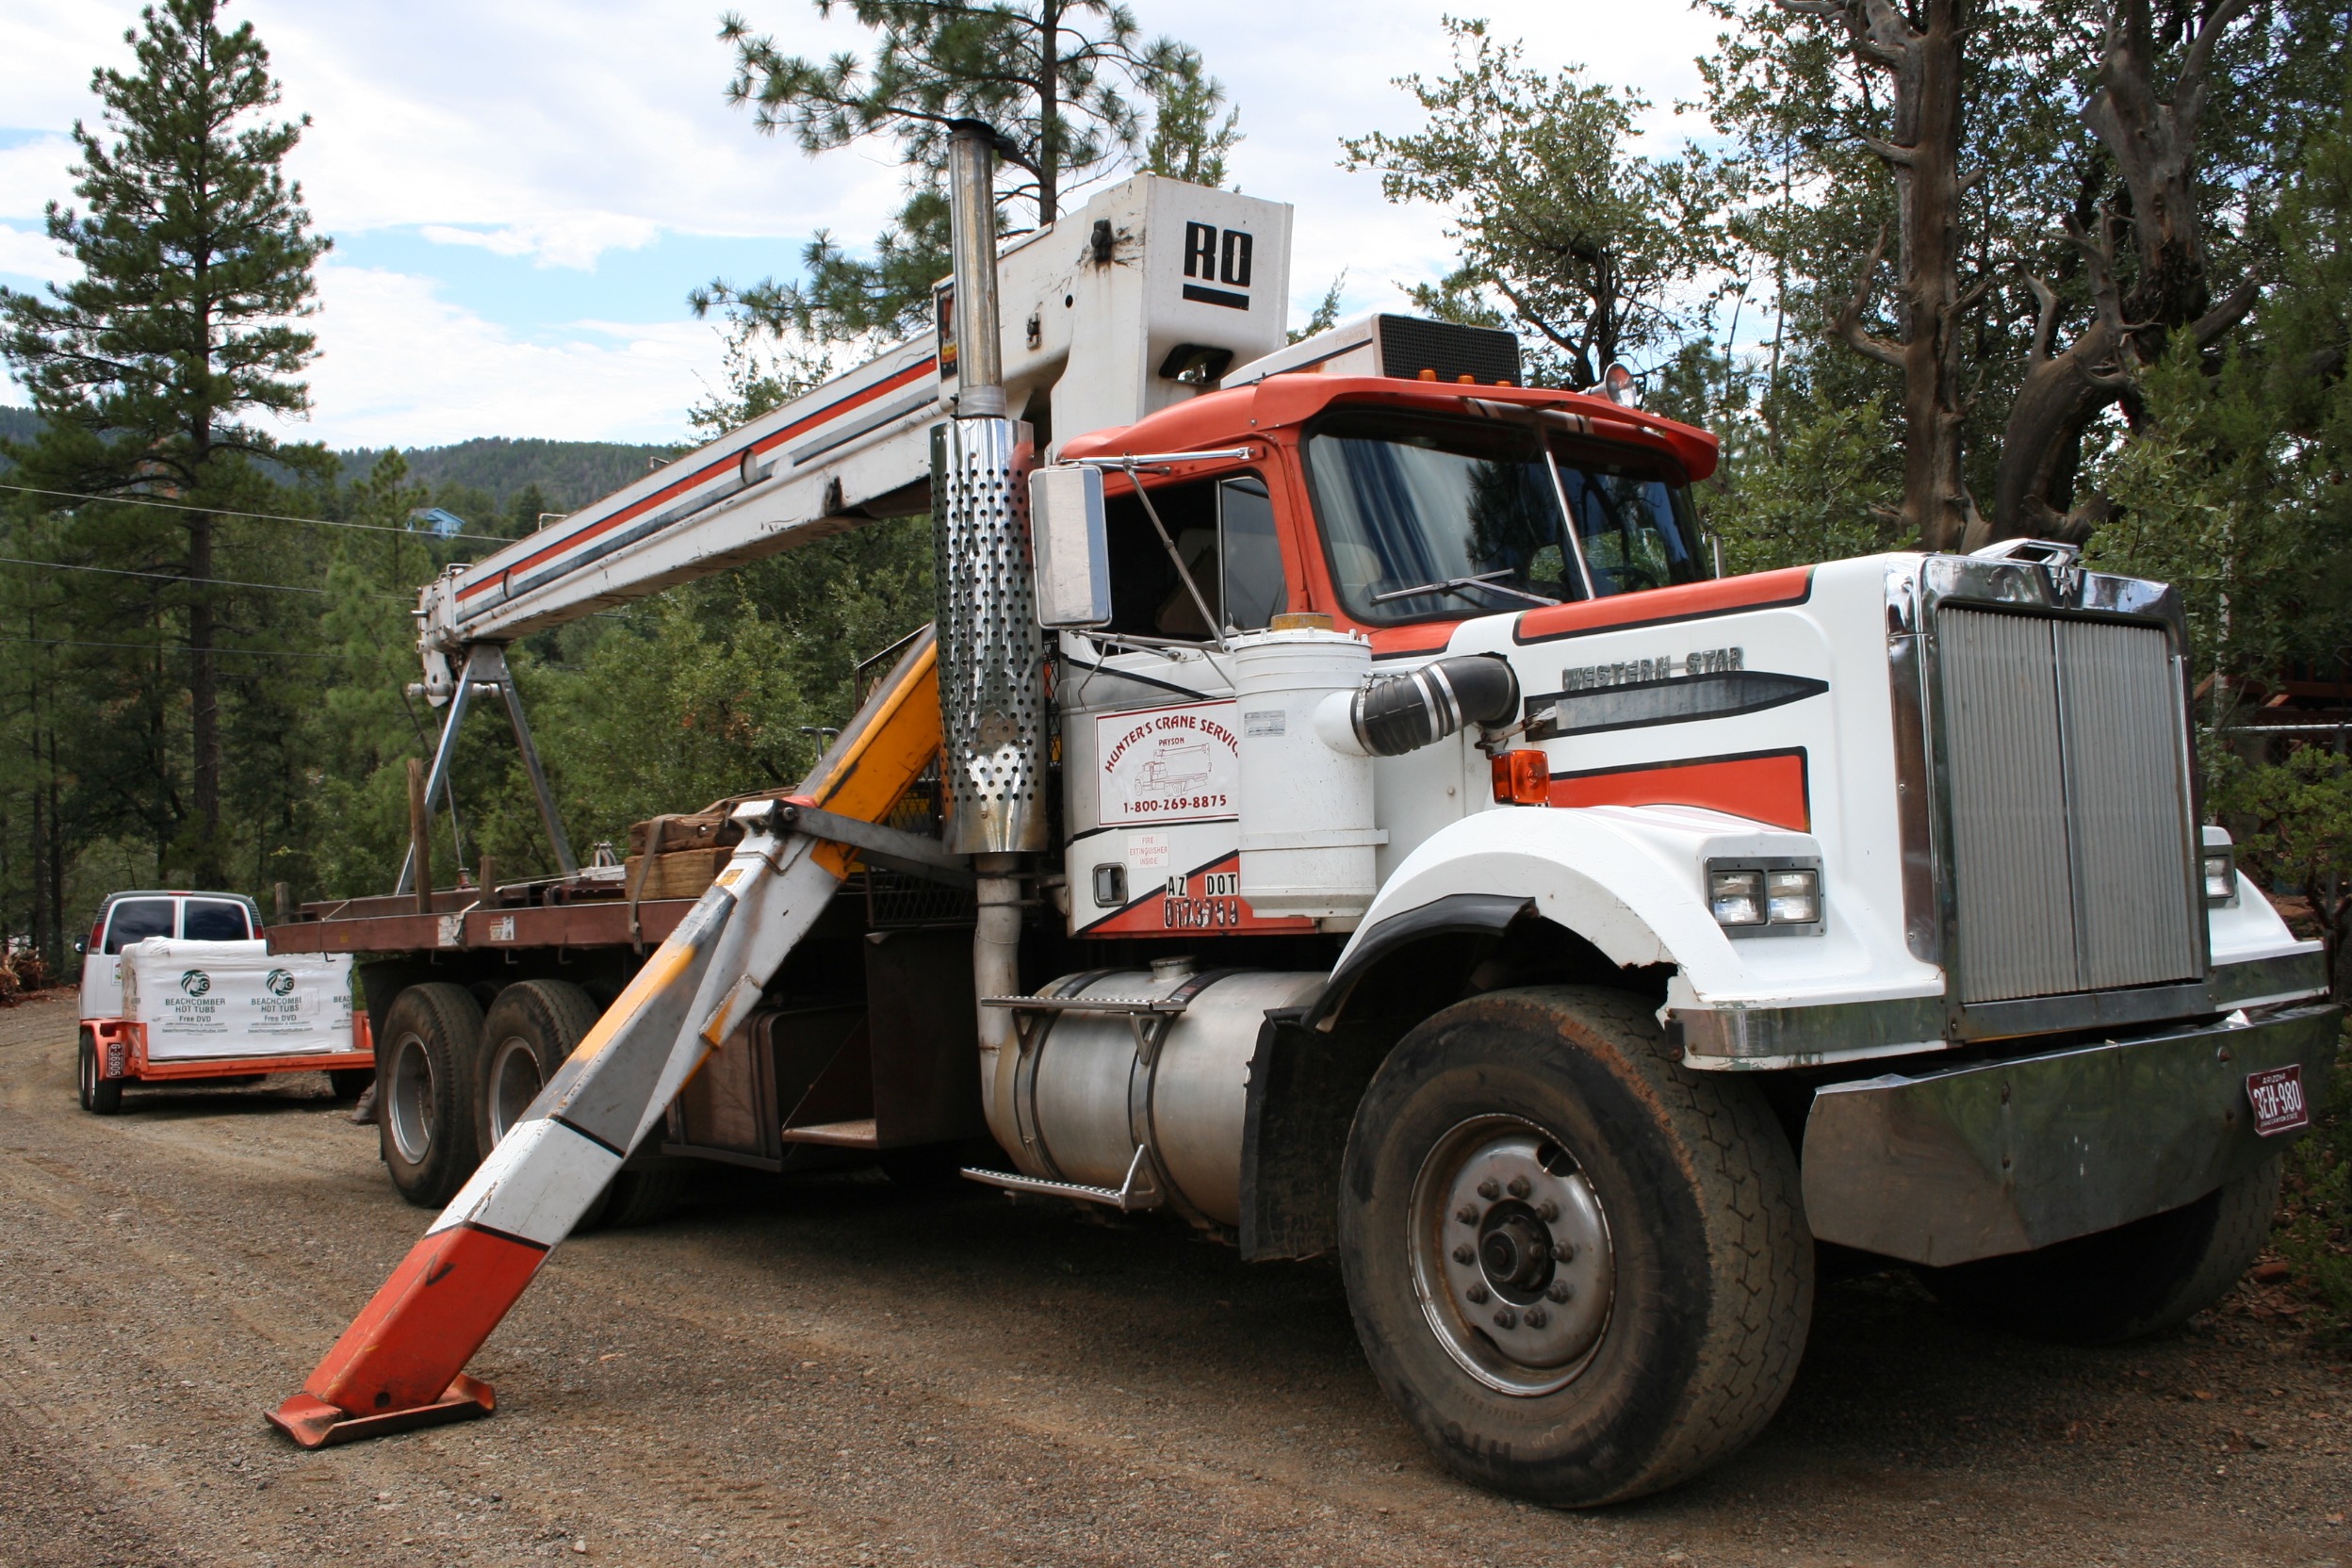
asphalt, transport, truck, vehicle, emergency service, fire department, strawberryaz, construction equipment, light commercial vehicle